Turn Up the Radio (Madonna song)

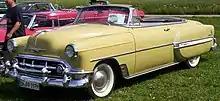
A convertible, like the one pictured, was used as Madonna's ride in the music video.

The music video received favorable response from critics, who praised its simplicity. Amanda Dobbins of "New York" gave props to Madonna for looking good in a leotard and for giving break to the young actors accompanying her in the video. Brett Warner of the website Ology appreciated the vintage feel of the video writing: "Heavy sigh. Remember a time when pop videos didn't have to shimmer and sparkle, when you didn't need choreographed dance routines or outlandish costumes? Remember when cars and cleavage was enough? Madonna clearly does." Robbie Daw of "Idolator" agreed, writing that the video is "the most fun visual [Madonna has] offered up in years... All in all, a fantastic video for one of the more mediocre tracks off "MDNA"." Mark Hogan from "Spin" noted that the video appeared a literal take on the song's lyrics but the change of scenery to the Italian countryside and the party scenes made it endearing. Melinda Newman from HitFix stated that although the video did not live up to Madonna's other endeavors, it fit the "carefree" theme of the song. She found influences of Italian film director Federico Fellini's works, especially his 1957 release "Nights of Cabiria", in the scene showing Madonna picking up prostitutes in her car.